Sirhowy Railway

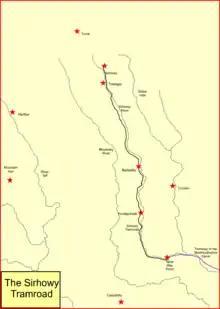
The Sirhowy tramroad

The area of the valleys of south-east Wales had long been notable for the rich mineral resources, especially coal and iron ore, and also limestone. Much of the useful mineral deposit was in the upper valleys, and ironworks developed there. Transport of the manufactured iron, and of the raw materials, was difficult, requiring pack animals to reach Newport for shipping. At the end of the eighteenth century, determined efforts were made to improve the situation, culminating in the authorisation in 1792 of the Monmouthshire Canal Navigation Company. This was to build a canal from Newport to Pontnewynydd, near Pontypool, and a branch to Crumlin. Plateway tramroads were to be built connecting the canal to mineral sites.